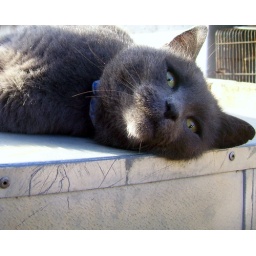
neighbors cat being cute in the morning sun